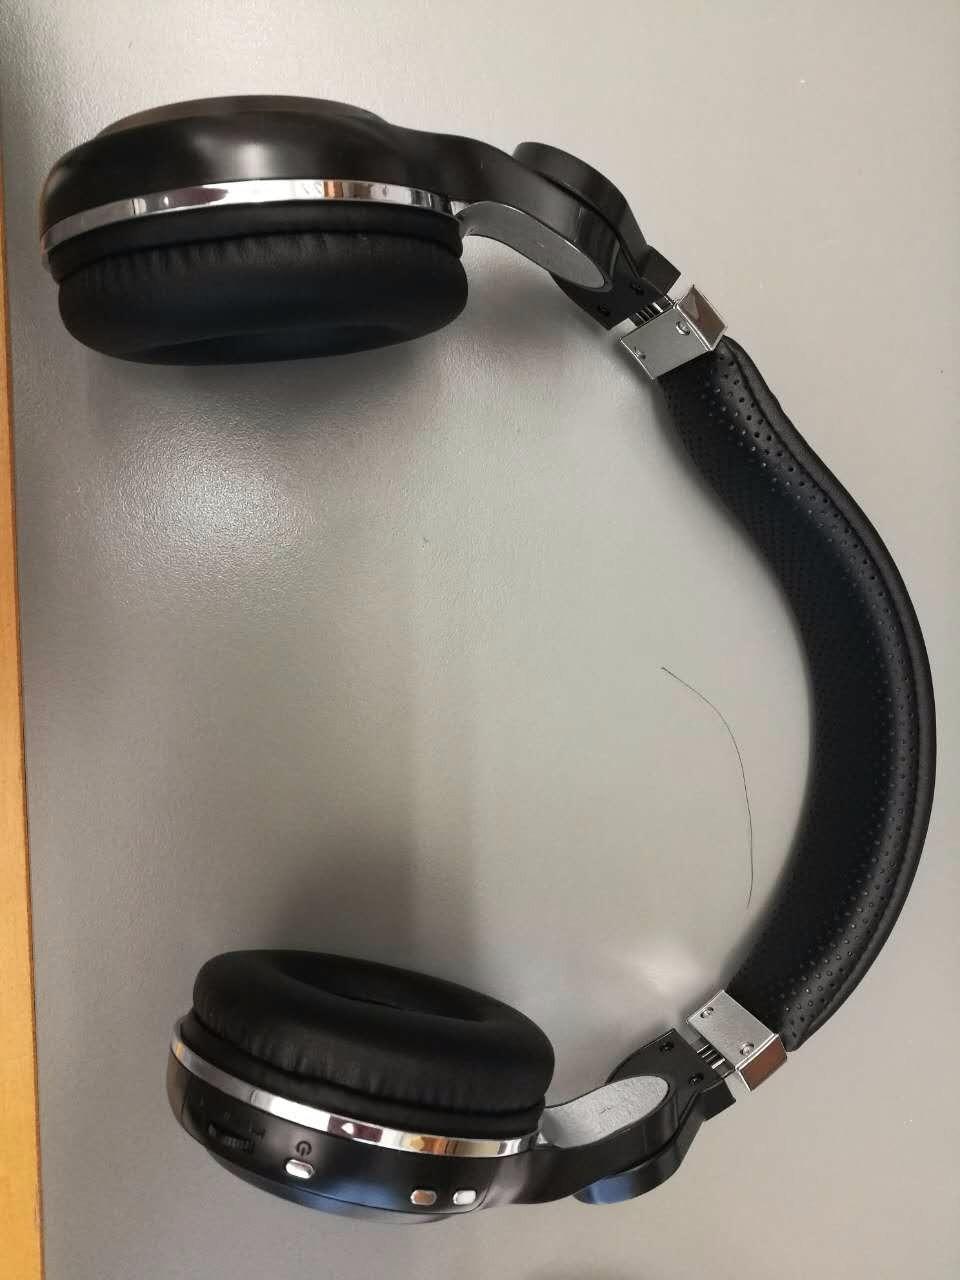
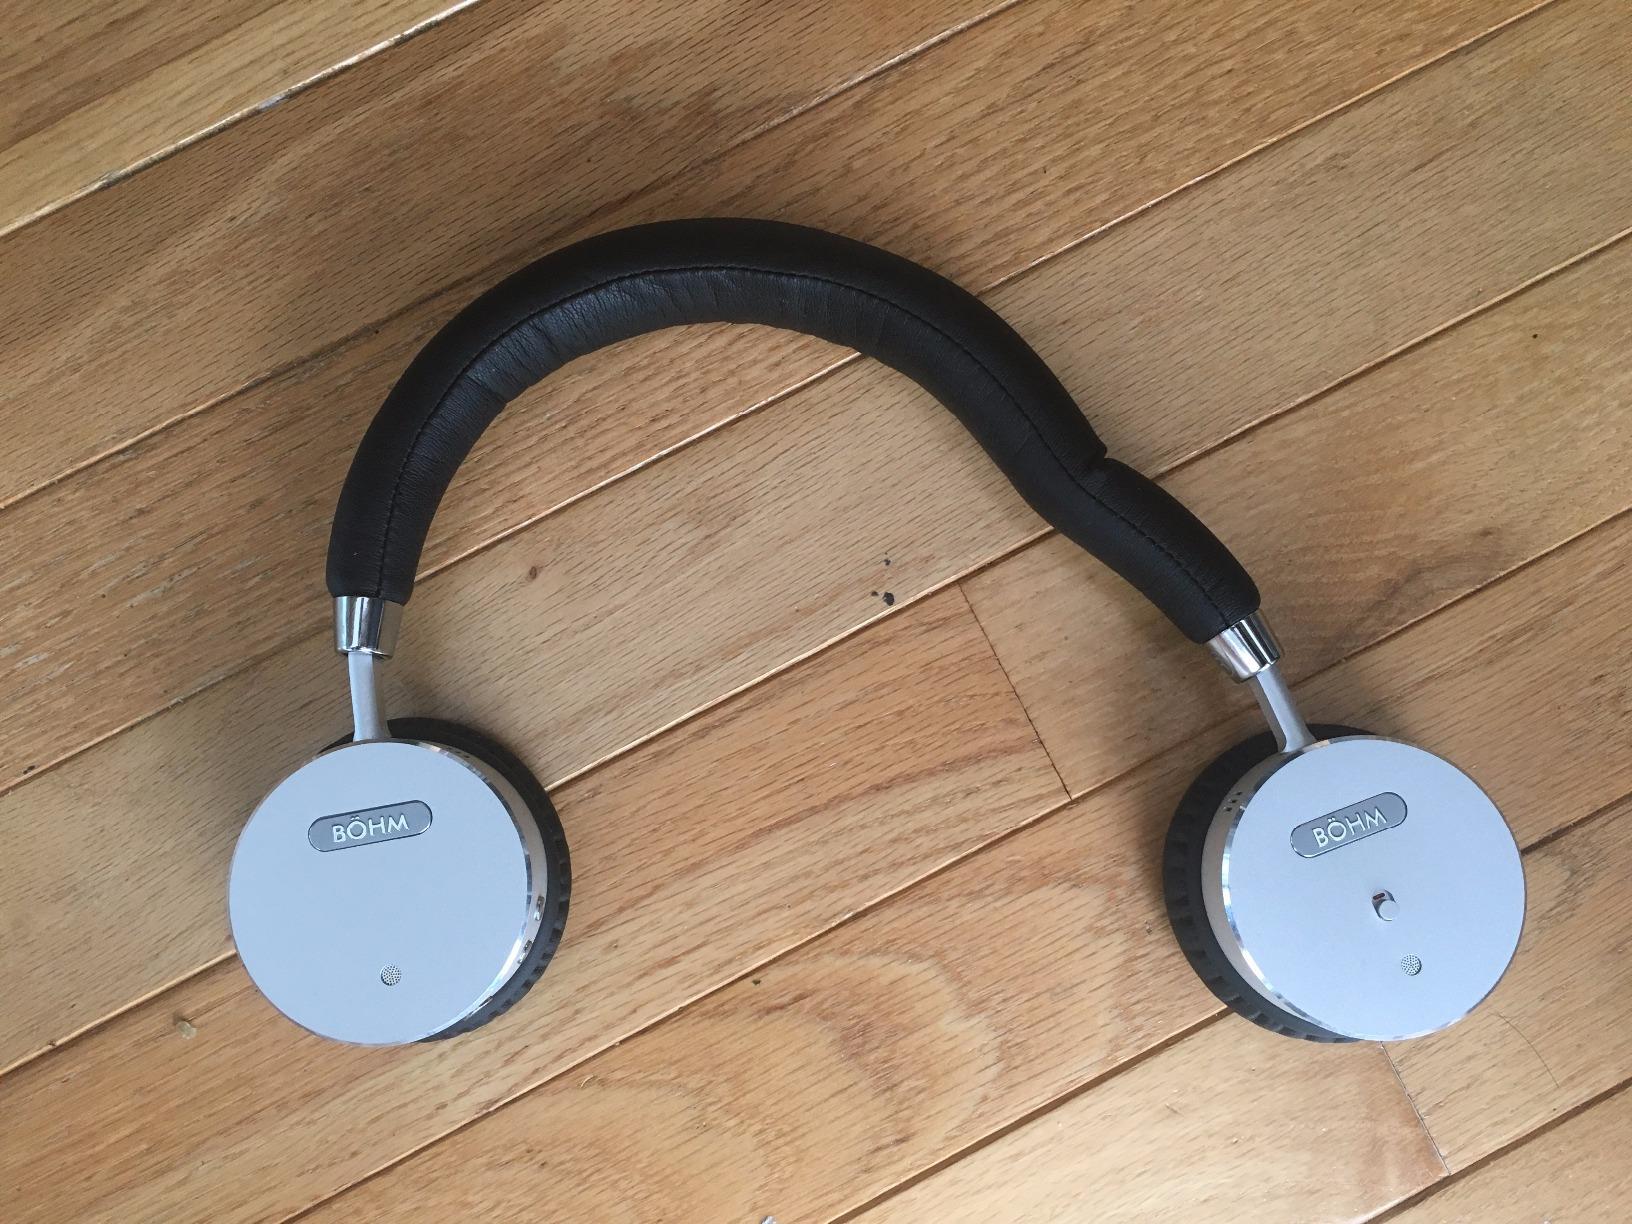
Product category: headphones
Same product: no